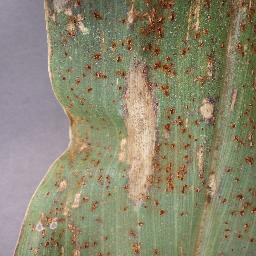
Label: Corn_(Maize)___Northern_Leaf_Blight